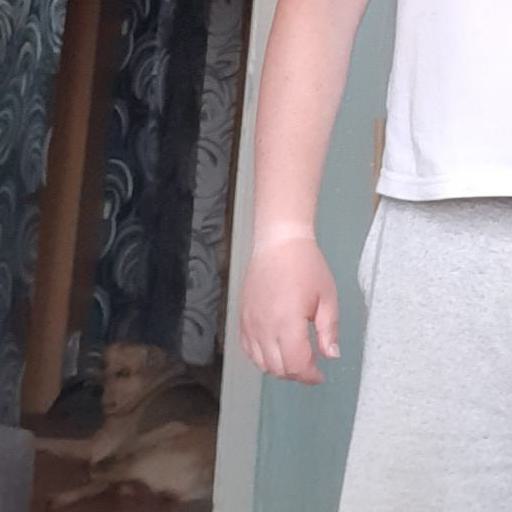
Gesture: no_gesture